VTech Laser 200

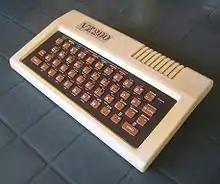
The VTech Laser 210, rebadged as aDick Smith VZ200

The VTech Laser 200 is an 8-bit home computer from 1983, also sold as the Salora Fellow (mainly in Fennoscandia, particularly Finland), the Seltron 200 in Hungary & Italy, the Smart-Alec Jr. by Dynasty Computer Corporation in Dallas, Texas for the USA, the Texet TX8000A (United Kingdom), the Dick Smith VZ 200 (in Australia & New Zealand), and the VTech VZ 200 (in the United States & Canada).